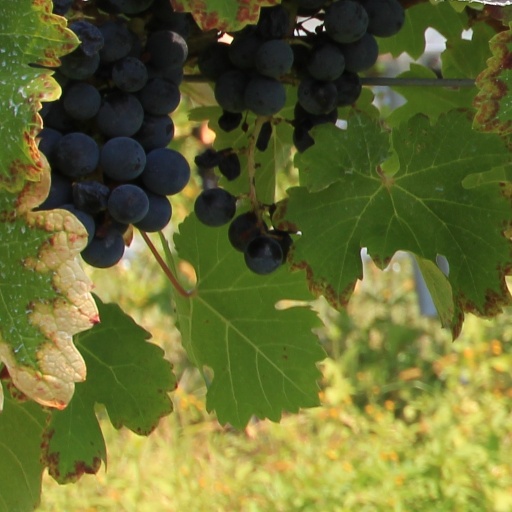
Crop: grape